Ephraim Village Hall

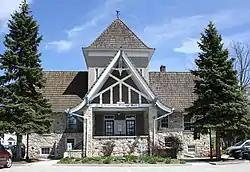
Ephraim Village Hall

Originally to house municipal functions, the building has also been used as a library and for various social functions. It was listed on the National Register of Historic Places in 1985 and on the State Register of Historic Places in 1989.